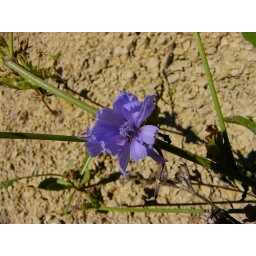
Fall at Mcneely lake Kentucky 2006 --- spill over flower